Hurricane Beryl (2018)

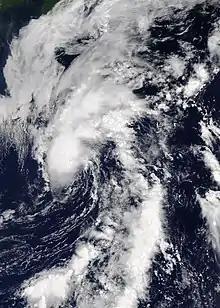
Subtropical Storm Beryl at its secondary peak intensity on July 14

The remnants continued moving westward into the eastern Caribbean while continuing to have tropical storm-force winds, due to a vigorous mid-level circulation. After passing south of Puerto Rico, the remnants eventually moved ashore in the Dominican Republic with gale-force winds, early on July 10. Strong upper-level winds prevented any redevelopment of the remnants of Beryl for several days as it moved across the island, and as it passed through the Bahamas into the Western Atlantic. The remnants moved northward and then northeastward around a subtropical ridge. As Beryl's remnants were located over the Bahamas, they became elongated and stretched several hundred miles across. By July 13, however, conditions became slightly more favorable for redevelopment, and the remnants of Beryl spawned a new circulation near the associated thunderstorms, though the remnants remained too disorganized for redevelopment at the time.